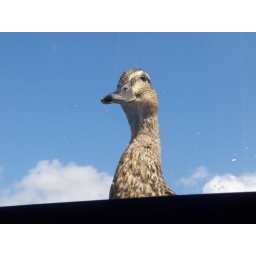
A duck looking in my boat window